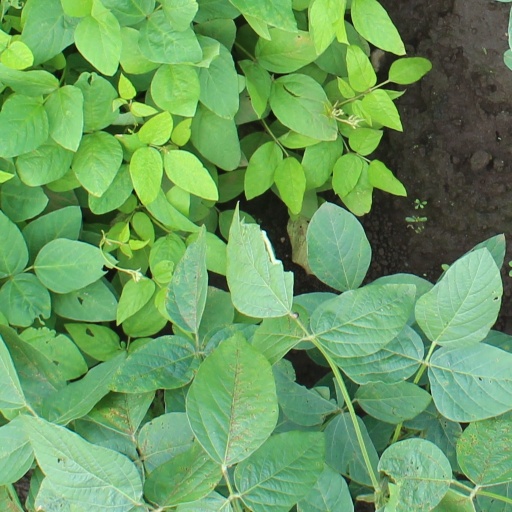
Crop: soybean